Wilfred X. Johnson

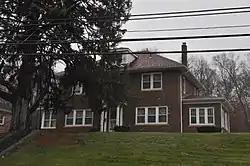
Wilfred X. Johnson House in 2018

In recognition of his leadership and pioneering "firsts", Johnson's home at 206 Tower Avenue in the North End of Hartford is listed on the National Register of Historic Places and on the Connecticut Freedom Trail. His family had moved there in 1966.